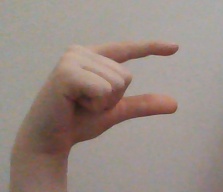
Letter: dal